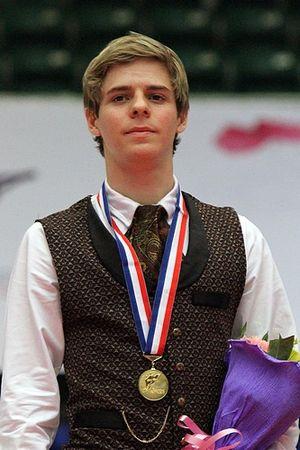
Richard Dornbush est un patineur artistique américain né le 27 août 1991 à Corona. Pour principal succès international, il a terminé troisième da la Coupe de Chine en 2014. Il a été vice-champion des États-Unis en 2011.